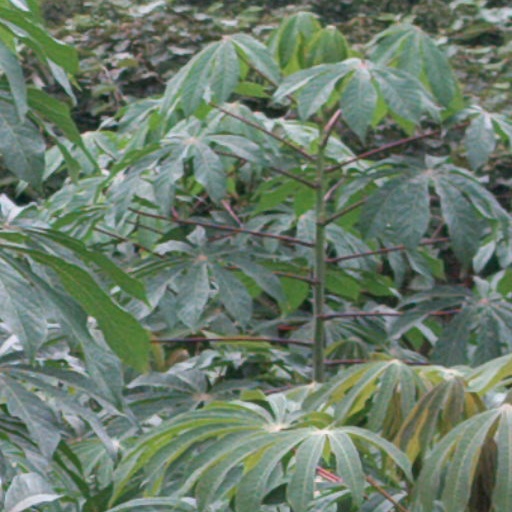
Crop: cassava